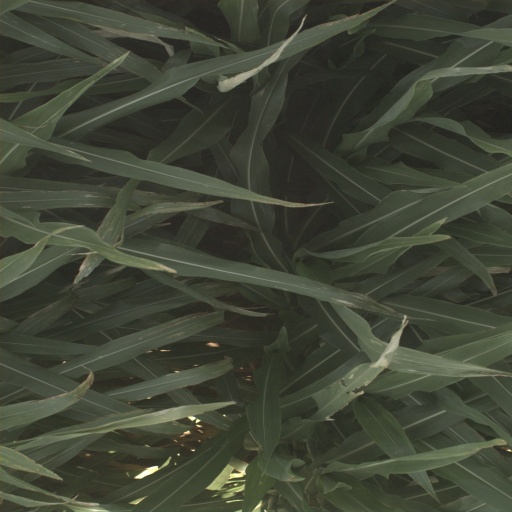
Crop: sorghum